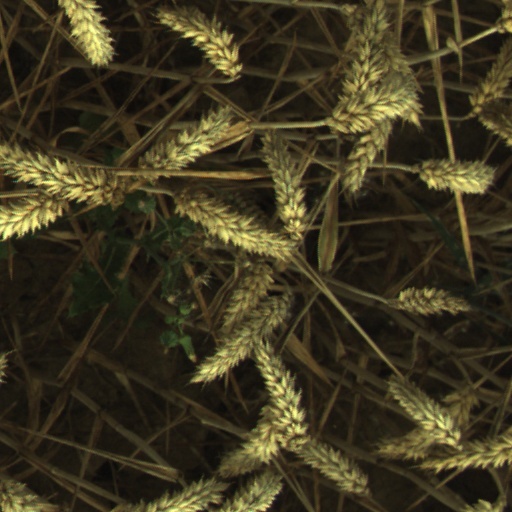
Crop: wheat